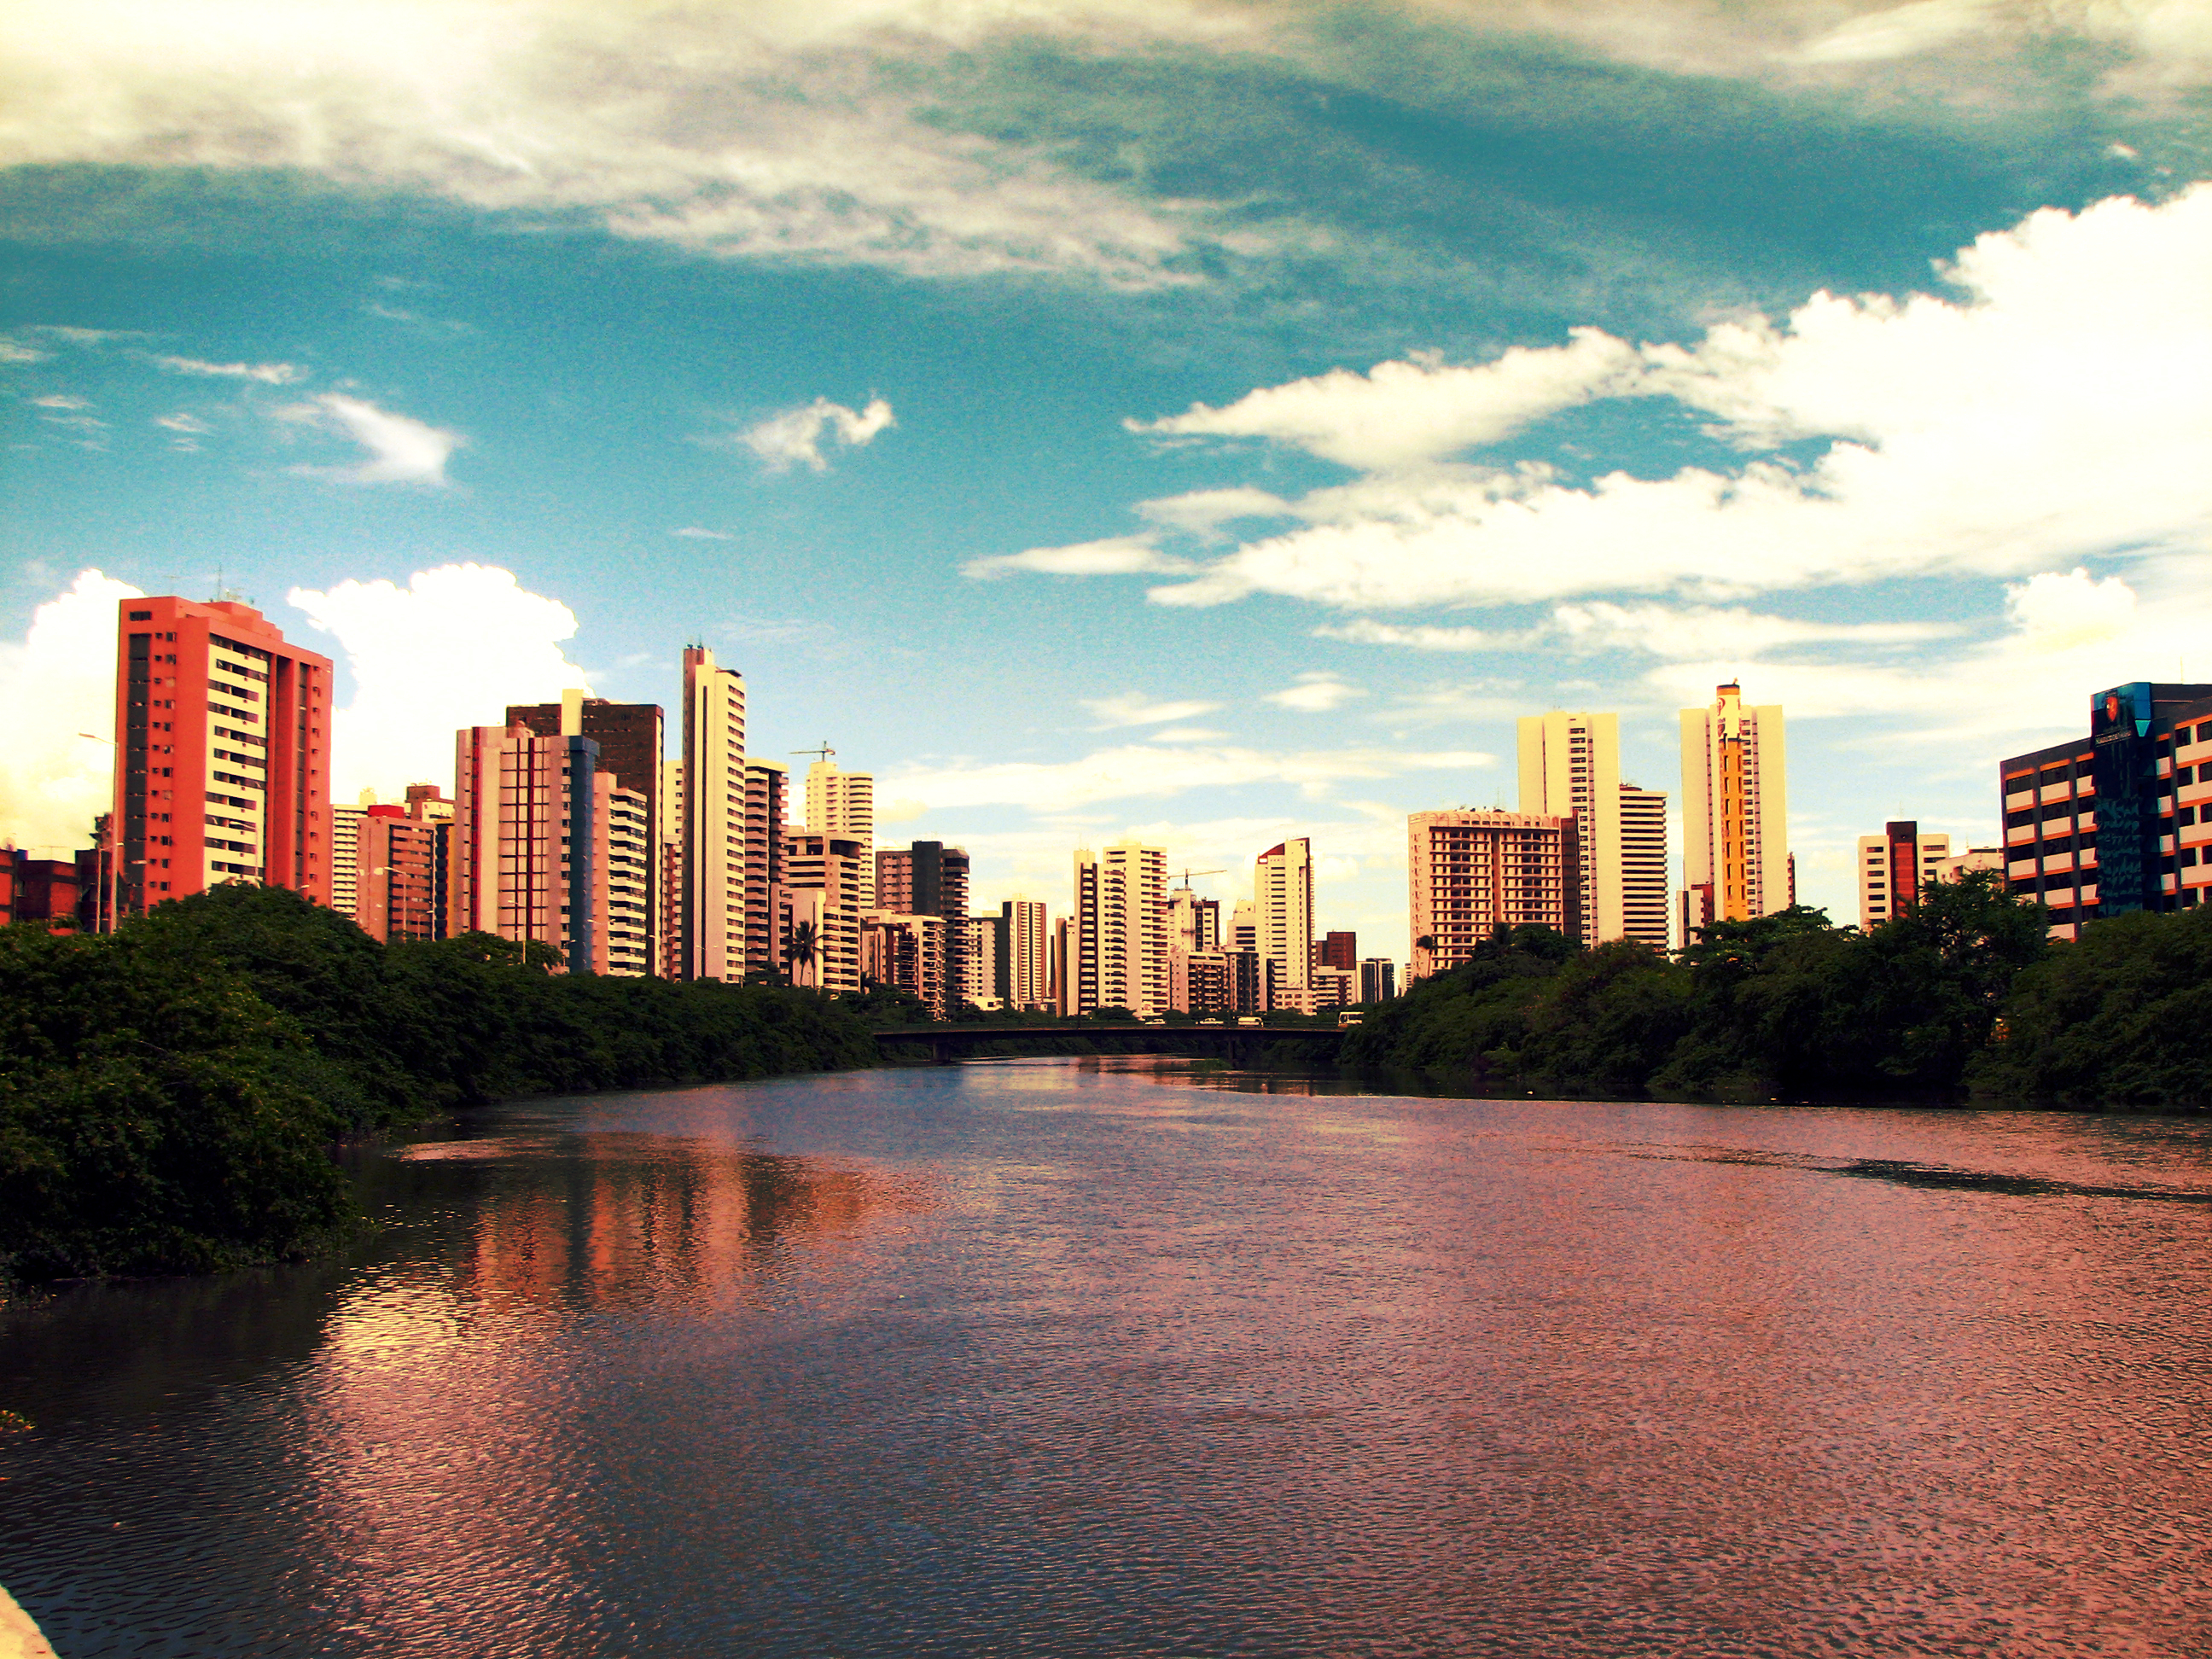
horizon, sky, sunset, bridge, skyline, cloudy, morning, city, skyscraper, river, cityscape, panorama, downtown, dusk, evening, reflection, landmark, waterway, clouds, buildings, rio, day, edificios, ponte, metropolis, recife, riocapibaribe, madalena, equalization, gra as, espinheiro, maur ciodenassau, urban area, geographical feature, human settlement, metropolitan area